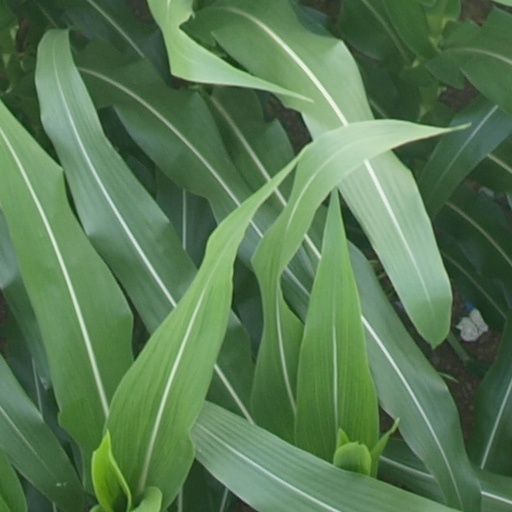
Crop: maize; corn